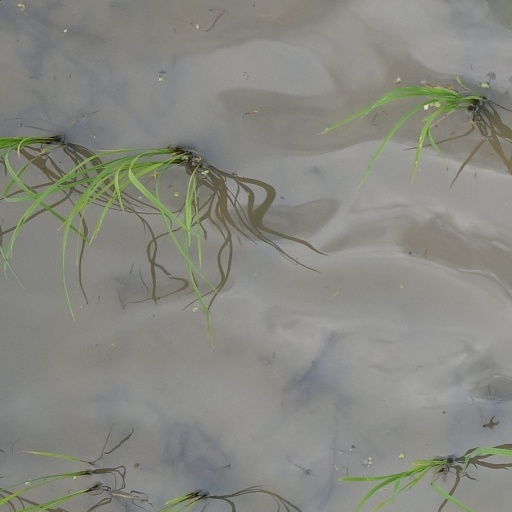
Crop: rice